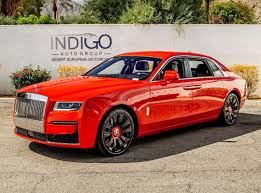
Label: noambulance